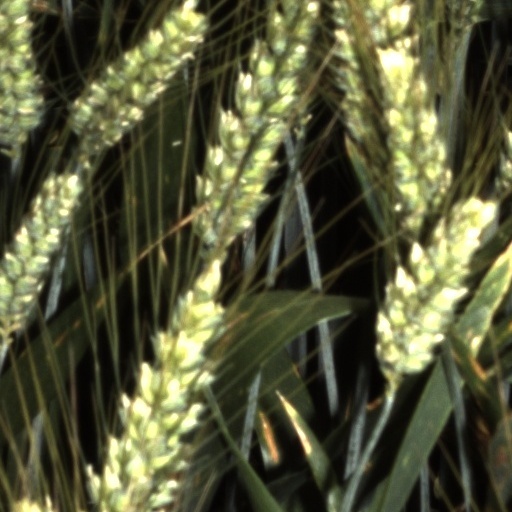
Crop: wheat